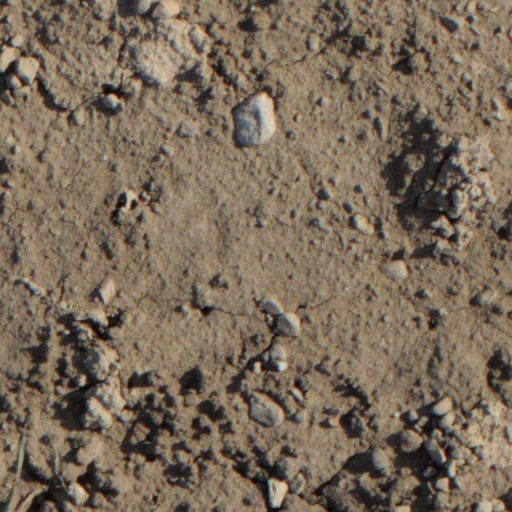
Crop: wheat